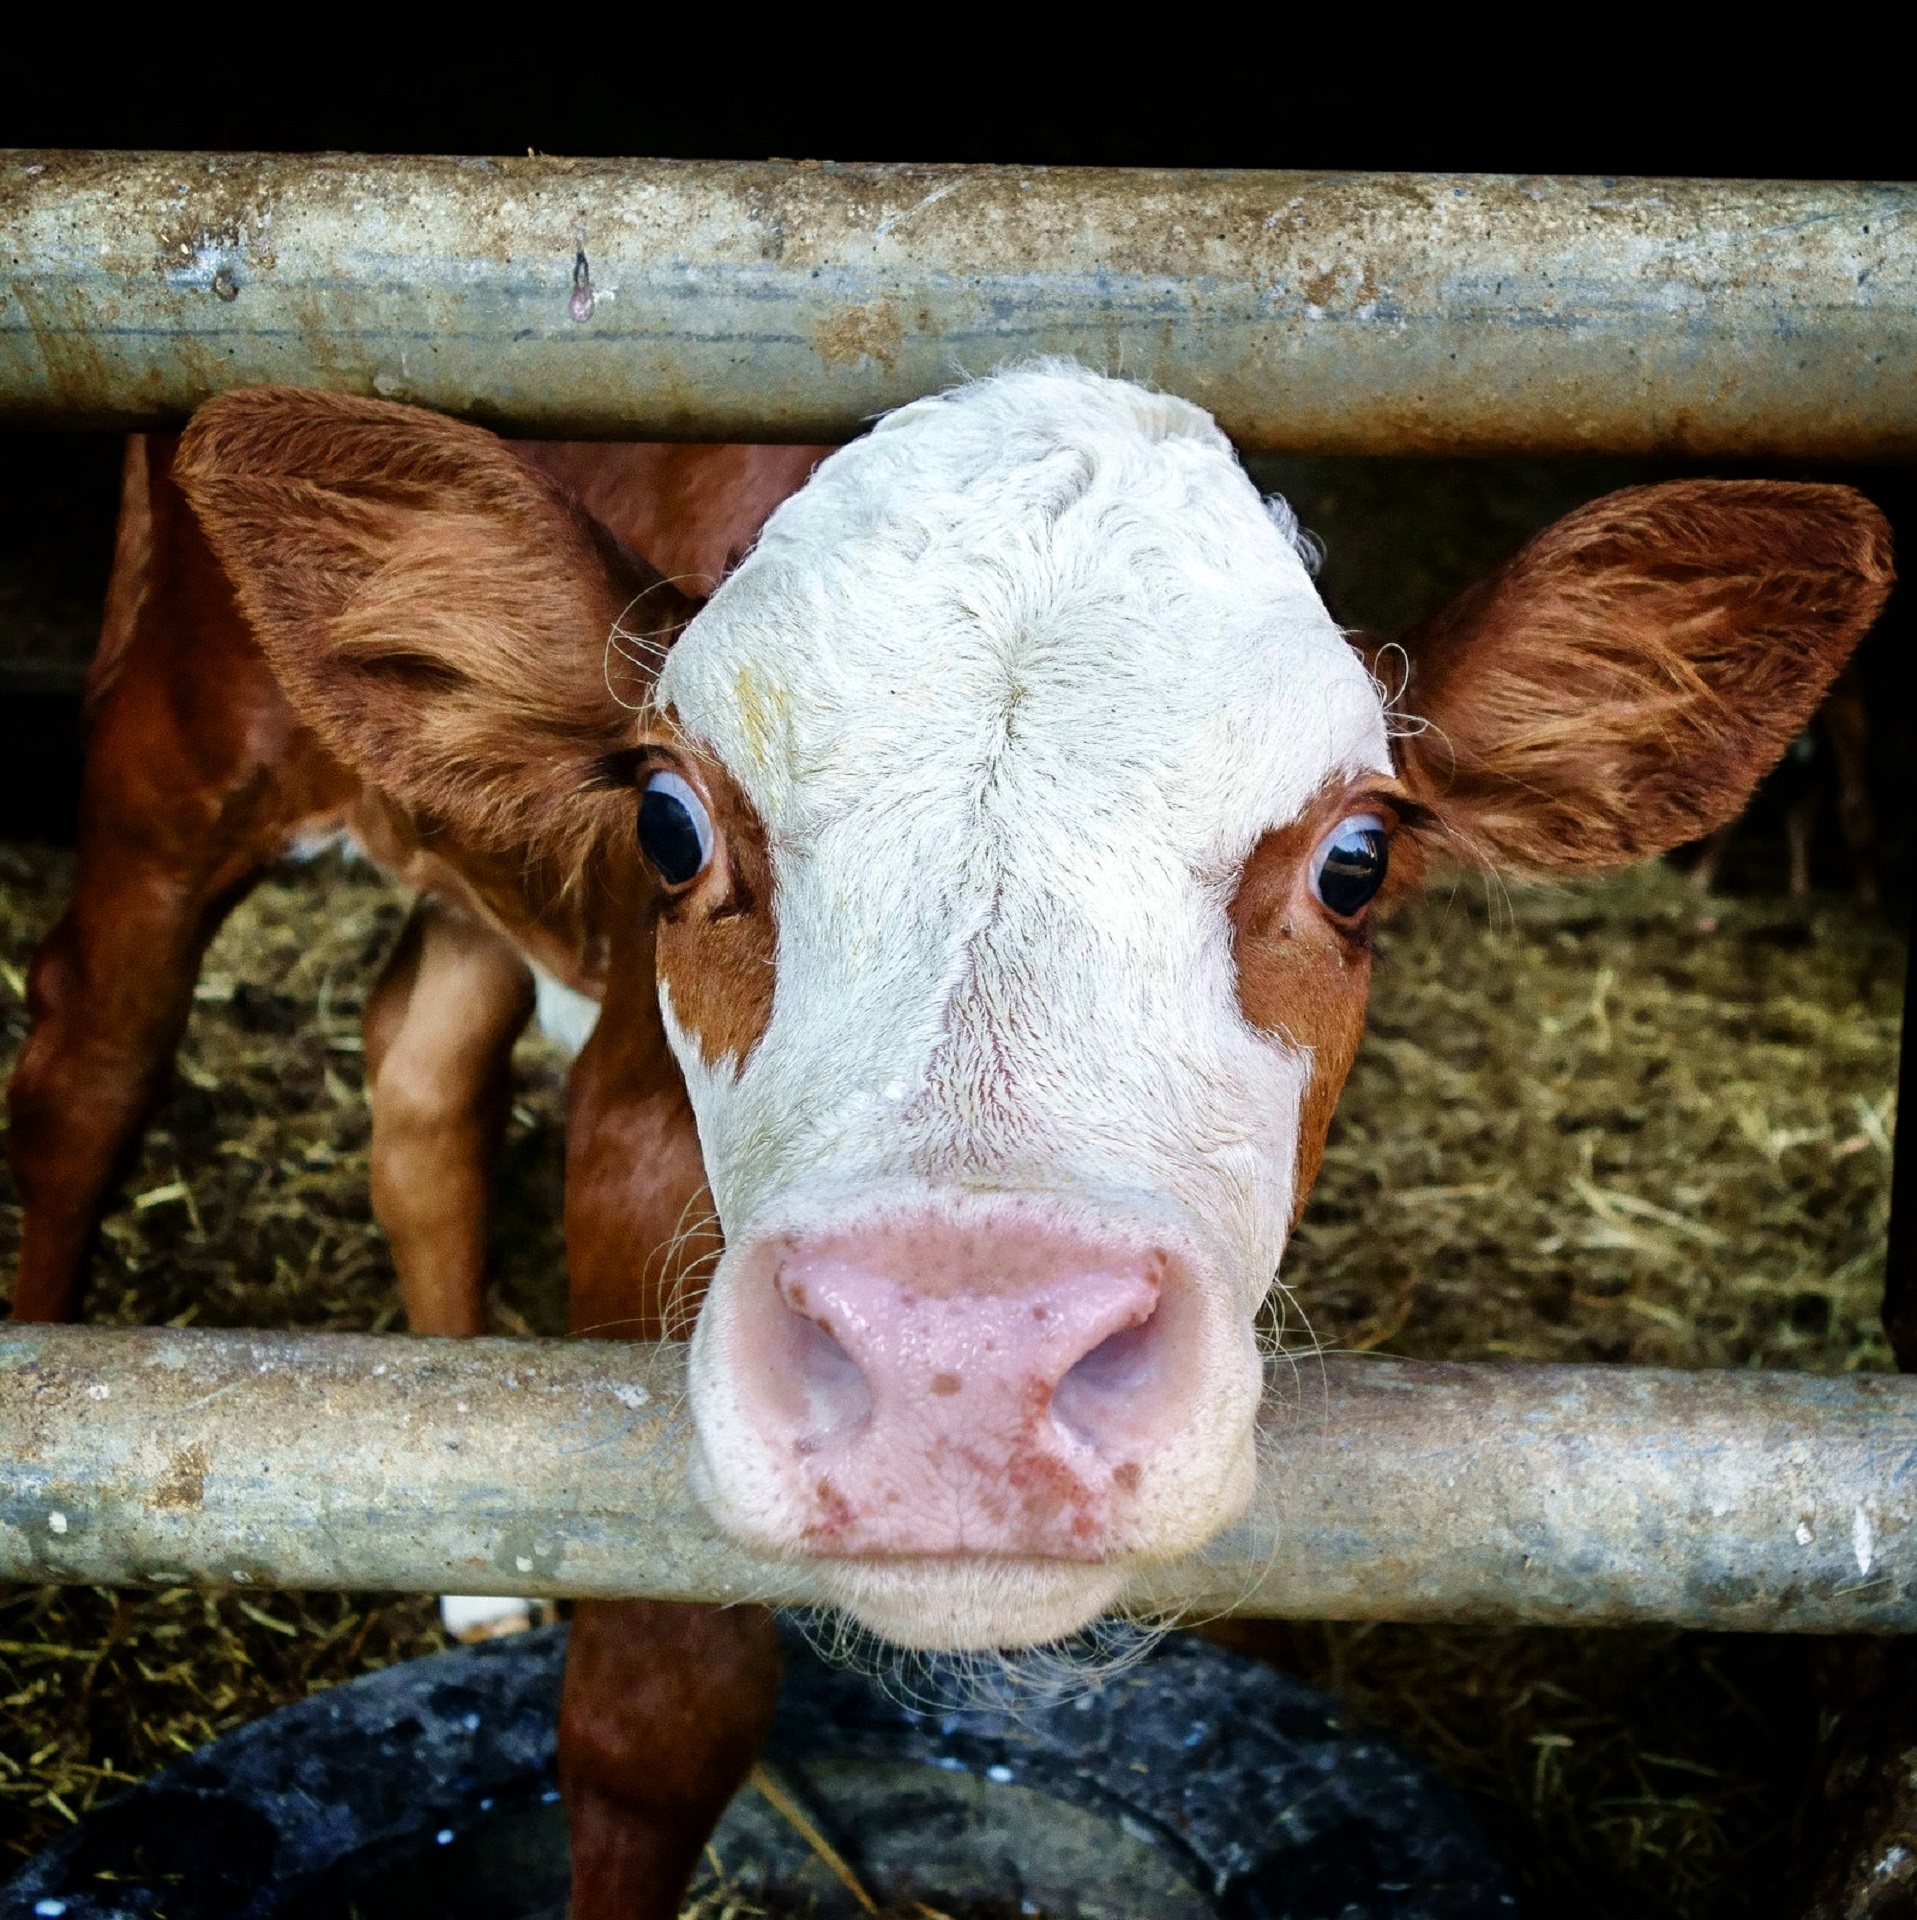
white, farm, barn, looking, portrait, cow, farming, pasture, livestock, brown, mammal, agriculture, close, bovine, fauna, face, head, vertebrate, domestic, dairy, dairy cow, cattle like mammal